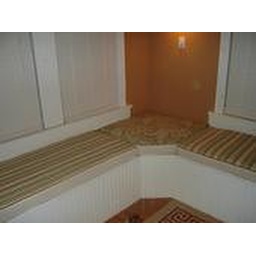
Nancy's window seat cushions after recovered by That Girl.